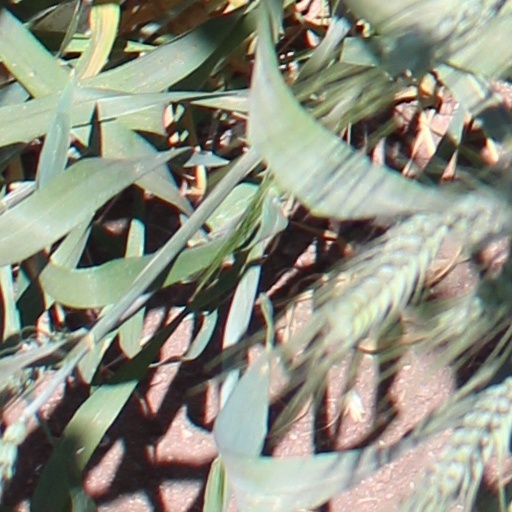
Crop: wheat